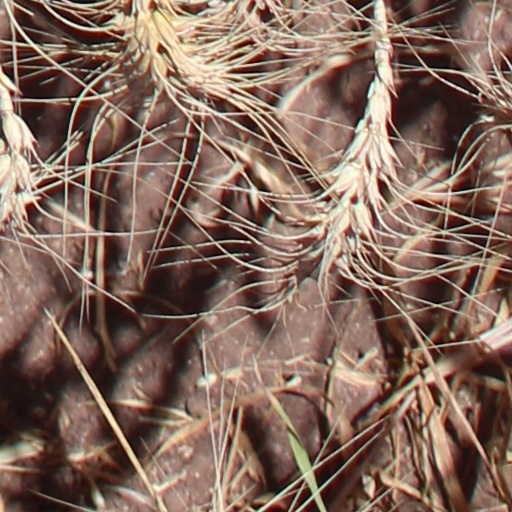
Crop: wheat